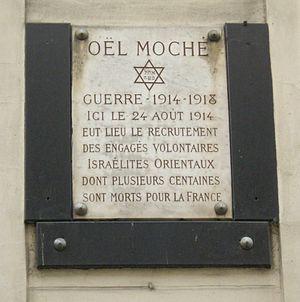
Plaque apposée au n° 68 de la rue Sedaine, Paris 11e.«
L’histoire des Juifs en France, ou sur le territoire lui correspondant actuellement, semble remonter au Iᵉʳ siècle et se poursuit jusqu’à nos jours, ce qui en fait l’une des plus anciennes présences juives d’Europe occidentale.
La dénomination de Juifs Mizrahim ou Mizra’him, également appelés Edot HaMizra’h, englobe des communautés juives très diverses du Moyen-Orient, du Caucase d'Asie centrale et de l'Inde, recouvrant une « mosaïque ethnique » bien plus complexe et hétérogène que celle des Juifs européens.
La rue Sedaine est une voie du 11ᵉ arrondissement de Paris, en France.